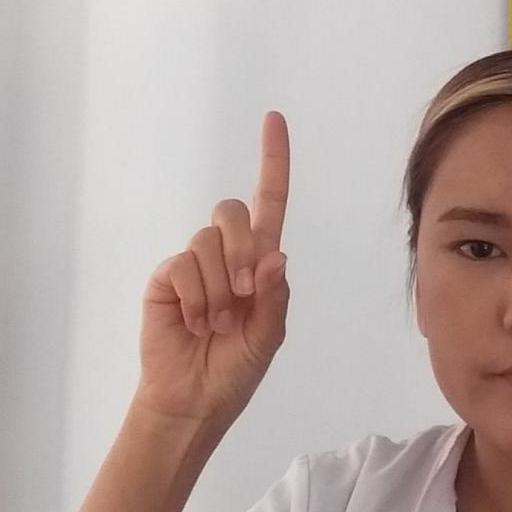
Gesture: one